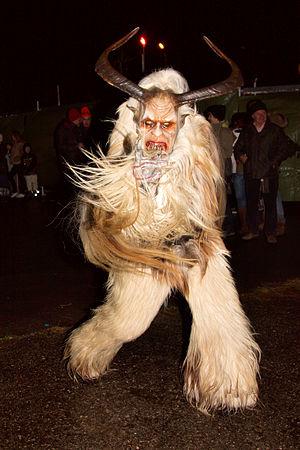
Le Krampus est une créature mythique anthropomorphe et munie de cornes, fréquemment décrite comme « mi-chèvre, mi-démon » et présente dans un certain nombre de folklores européens, comme l'Autriche, la Bavière, la Croatie, la République tchèque, la Hongrie, l'Italie du Nord et le Tyrol du Sud, la Slovaquie et la Slovenie ainsi que le Liechtenstein. Ces folklores lui donnent pour rôle, à l'époque de Noël, de punir les enfants s'étant mal conduits. Il est fréquemment associé à saint Nicolas lors de la fête homonyme, qui, lui, récompense les enfants avec des cadeaux. Son origine reste mal connue, mais certains anthropologues et folkloristes lui attribuent une origine pré-chrétienne.